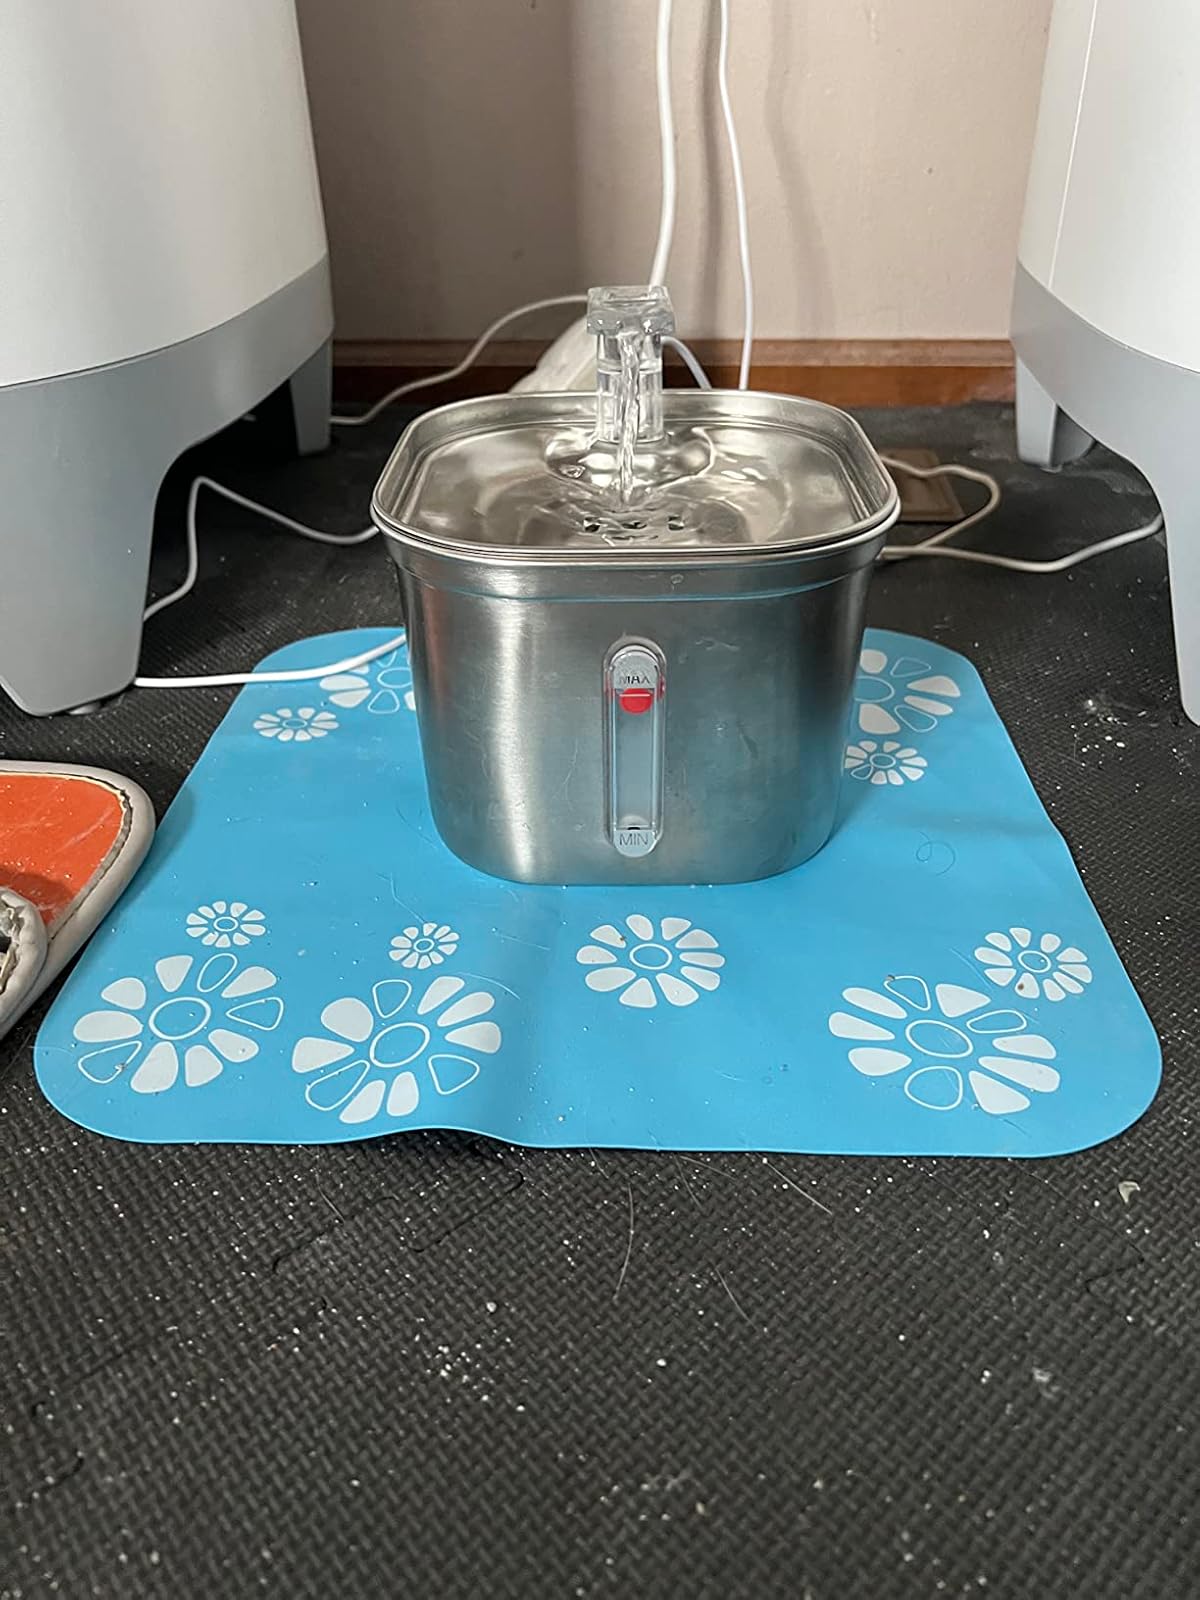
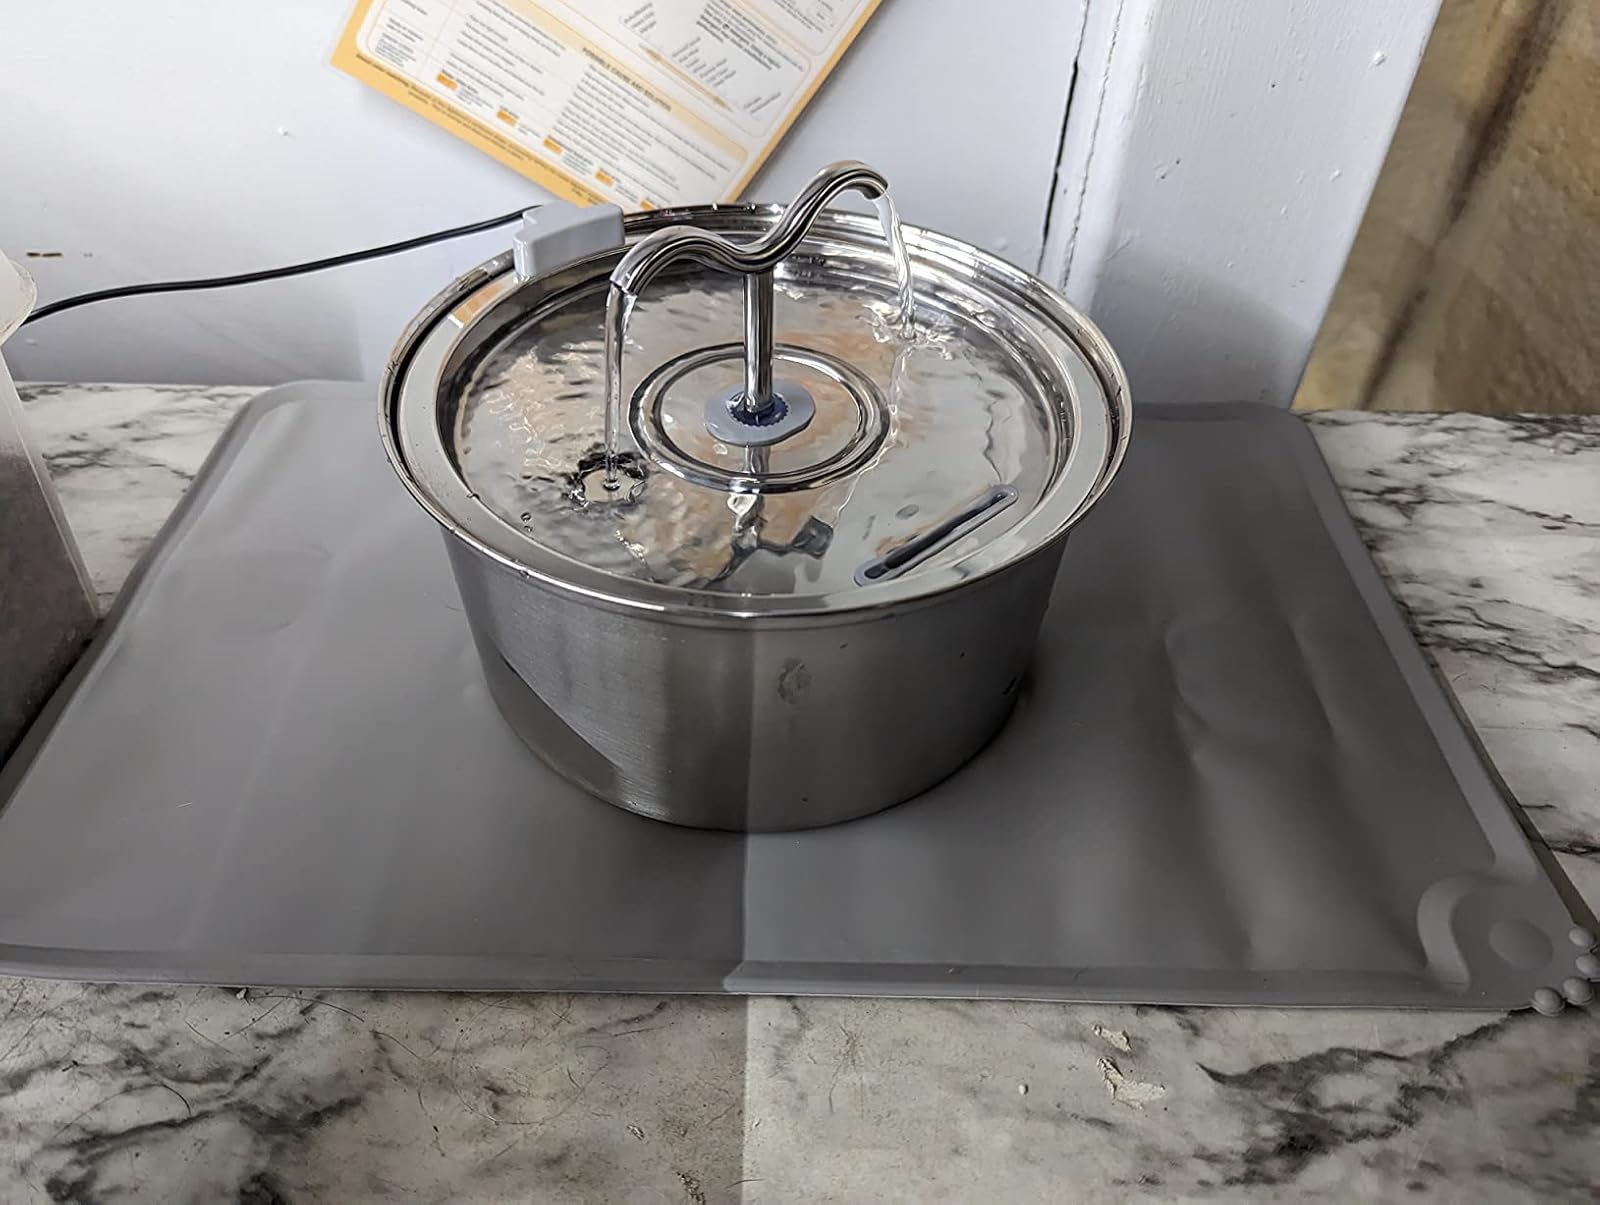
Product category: items_bowl
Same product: no